Southeast Asia Treaty Organization

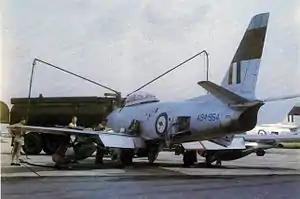
A monoplane aircraft with three men and a fuel tanker truck. One of the men is wearing military uniform and the other two are clad only in shorts. The aircraft is mainly painted grey, but is marked with the Royal Australian Air Force roundel and stripes on its tail. The tail of another aircraft of similar appearance is visible in the background.

After its creation, SEATO quickly became insignificant militarily, as most of its member nations contributed very little to the alliance. While SEATO military forces held joint military training, they were never deployed because of internal disagreements. SEATO was unable to intervene in conflicts in Laos because France and the United Kingdom rejected the use of military action. As a result, the U.S. provided unilateral support for Laos after 1962. Though sought by the U.S., involvement of SEATO in the Vietnam War was denied because of lack of British and French cooperation.